William M. Treloar

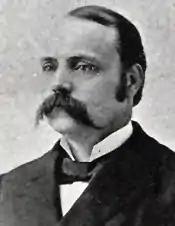
Treloar in 1896

William Mitchellson Treloar (September 21, 1850 – July 3, 1935) was an American music professor, composer, music publisher, and U.S. Representative from Missouri.